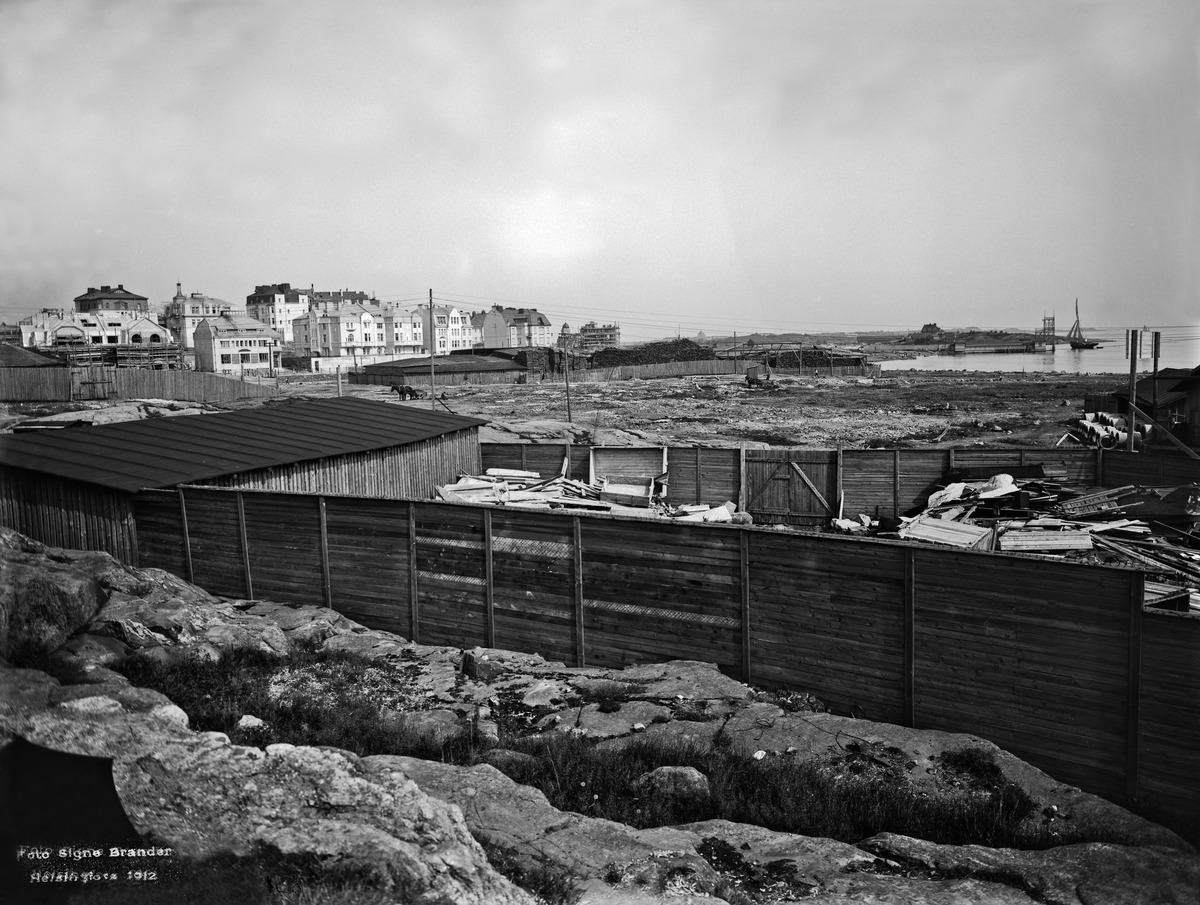
Asfaltti O:y Lemminkäisen
rakennustarvikevarasto Hernesaarenkadun
eteläpuolella
sisällön kuvaus: Asfaltti O:y Lemminkäisen

rakennustarvikevarasto Hernesaarenkadun

eteläpuolella. Taustalla Speranskintie (= Merikatu ) ja Halko- ja

puutavaraliike Osakeyhtiön   halkovarastot. mustavalkoinen
Kuvaaja: Brander, Signe, valokuvaaja
Ajankohta: kuvausaika 1912
Paikka: Suomi, Uusimaa, Helsinki, Länsisatama Helsinki
Aiheet: Halko- ja puutavaraliike Osakeyhtiö, Lemminkäinen, puurakennukset, varastot, ranta-alueet